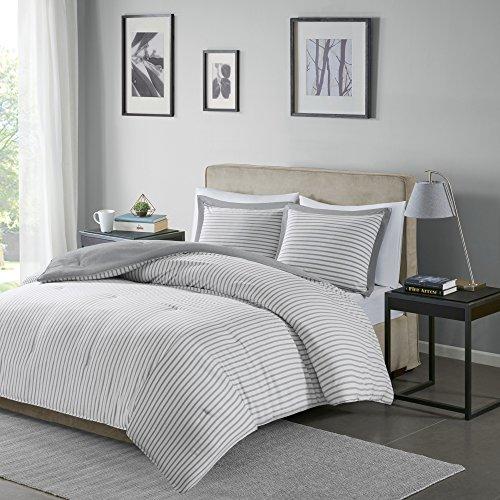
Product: Madison Park Essentials Hayden Reversible Stripes – 3 Piece Teen Set – Ultra Soft Microfiber Bed Comforters, King/Cal King, Grey
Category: Home & Kitchen | Bedding | Kids' Bedding | Comforters & Sets | Comforter Sets
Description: Lightweight , ultra Soft, hypoallergenic , great for your bedroom or the guestroom.
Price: $47.71
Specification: ProductDimensions:90x104x1.5inches|ItemWeight:8.08pounds|ShippingWeight:8.1pounds(Viewshippingratesandpolicies)|Manufacturer:JLAHomeInc|ASIN:B075FRRDF5|Itemmodelnumber:MPE10-566